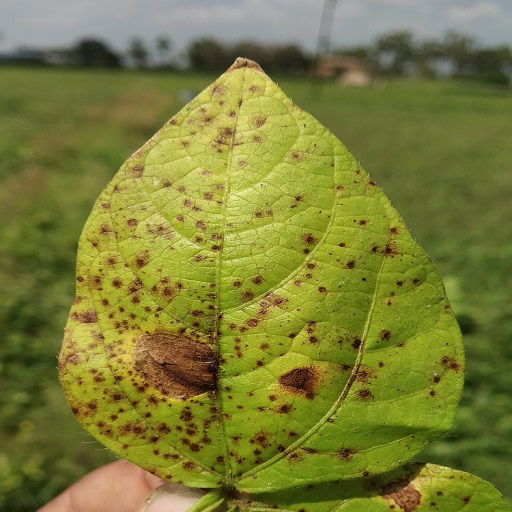
Label: Anthracnose